Habima Square

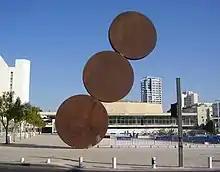
"Uprise" by Menashe Kadishman, 1967, with the Culture Palace in the background

The idea to establish a cultural center was originally proposed in the Geddes Plan, the first master plan of Tel Aviv planned by Patrick Geddes in the late 1920s. Geddes envisioned a kind of a modern "Acropolis". In the Geddes plan, this would be the cultural core of Tel Aviv, while Dizengoff Square nearby would be a commercial center of a different character.